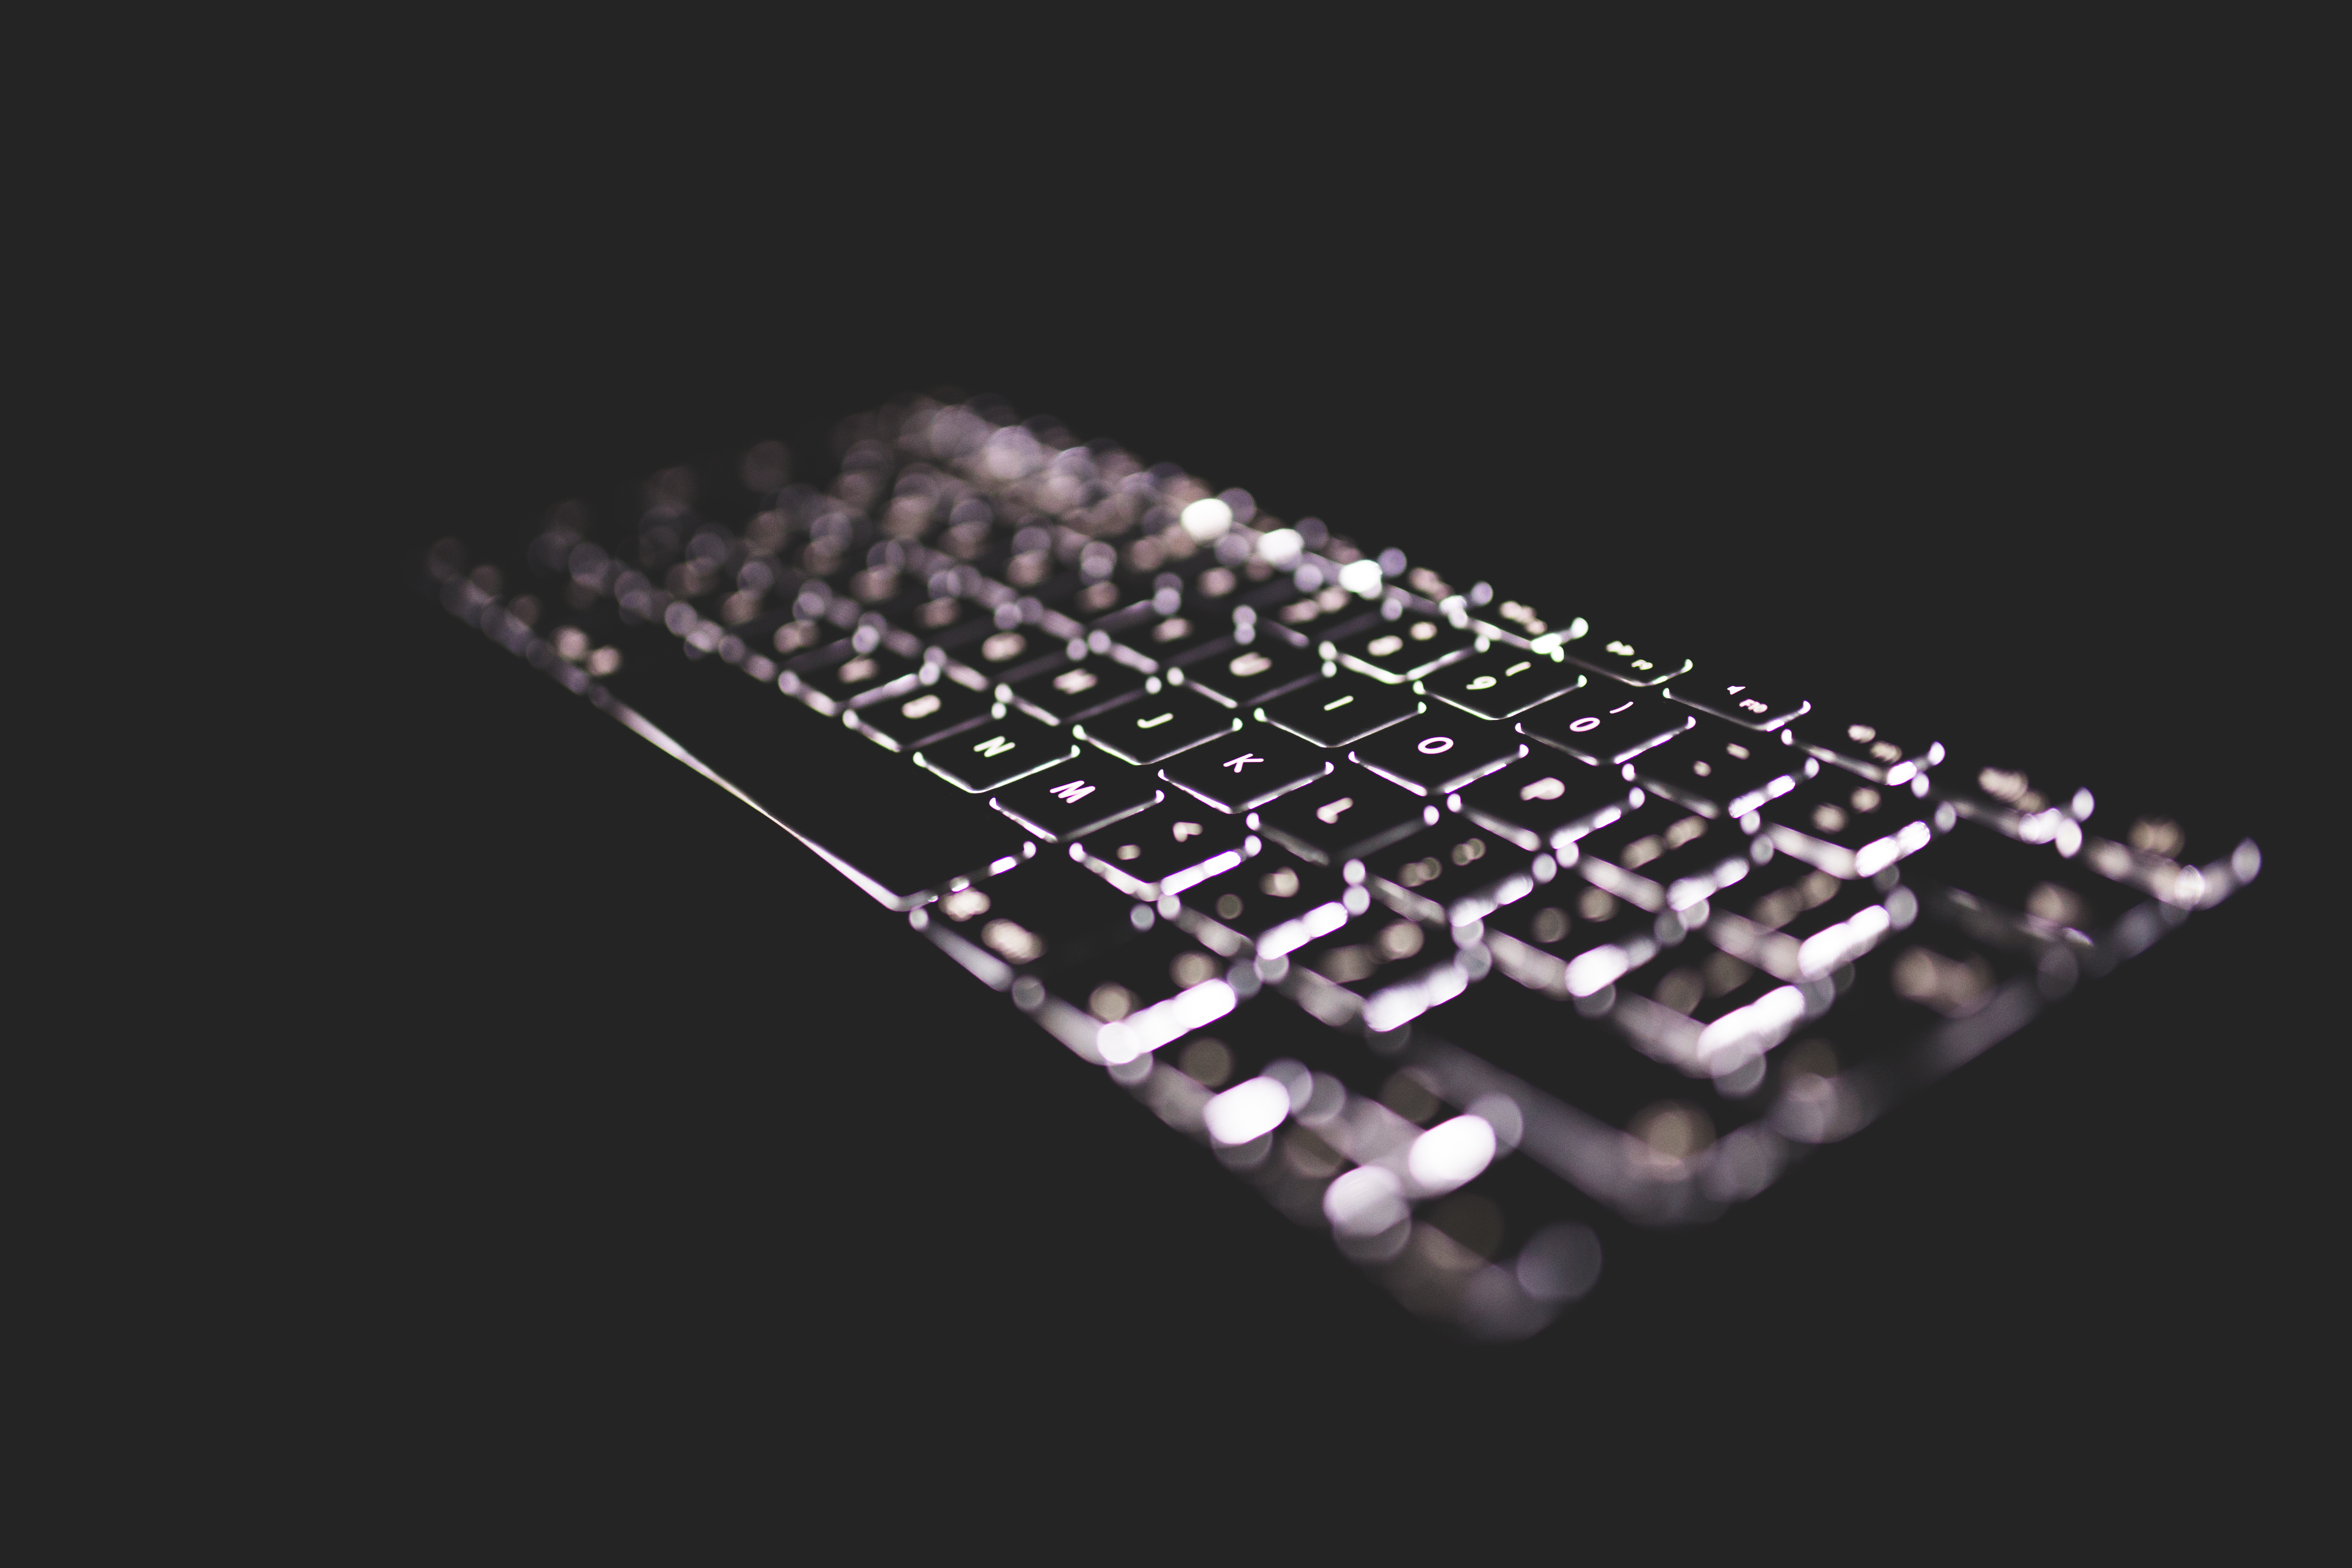
computer, work, working, light, keyboard, technology, chain, metal, business, lighting, material, coding, blogging, tech, jewellery, font, silver, rays, backlit, shape, fashion accessory, bling bling